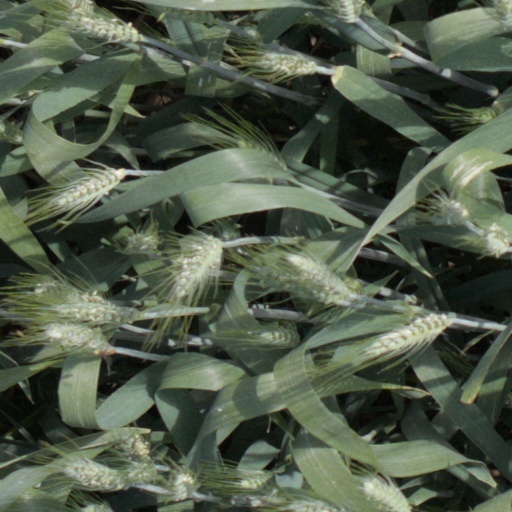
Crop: wheat